Hester A. Davis

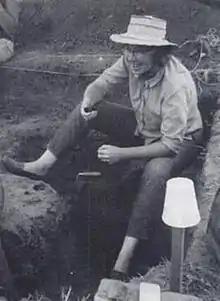
Marked Tree, Arkansas, 1969

Hester A. Davis (1930–2014) was an American archaeologist. Arkansas' first State Archaeologist, she was instrumental in creating national public policy and conservancy standards for cultural preservation as well as developing professional and ethical standards for archaeologists. She was the recipient of numerous awards and honors, including two distinguished service awards and induction into the Arkansas Women's Hall of Fame.